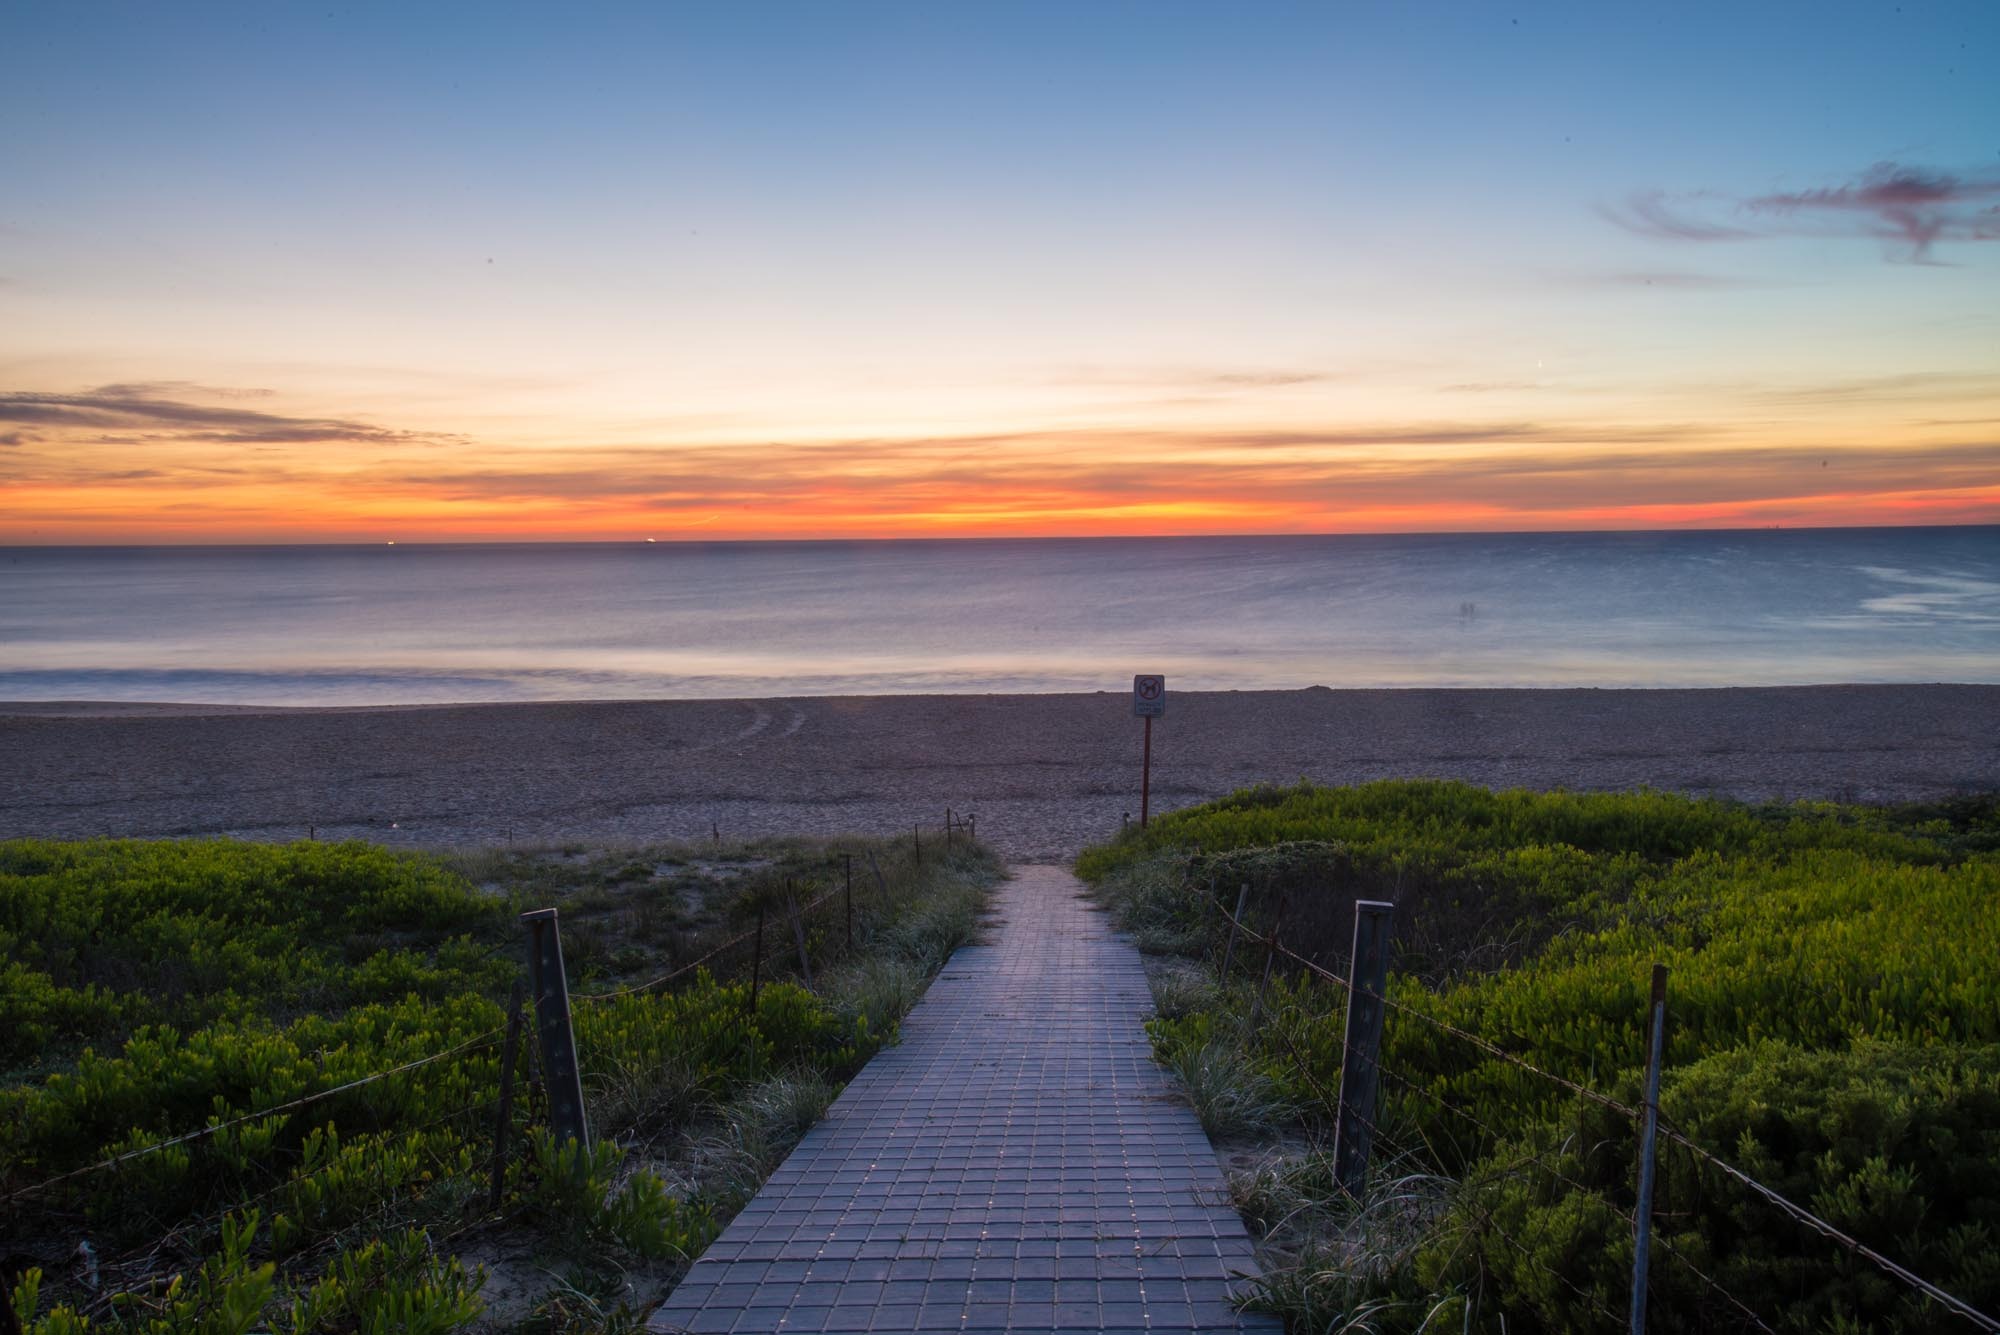
beach, sea, coast, ocean, horizon, cloud, sky, sunrise, sunset, sunlight, morning, shore, wave, dawn, dusk, evening, sydney, bay, body of water, australia, atmospheric phenomenon, maroubra